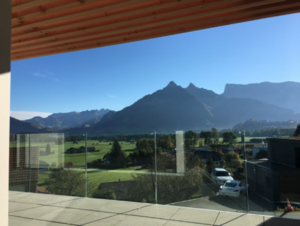
Bulle est une localité et une commune suisse du canton de Fribourg, chef-lieu du district de la Gruyère. Elle se place au deuxième rang des villes les plus peuplées du canton après Fribourg.